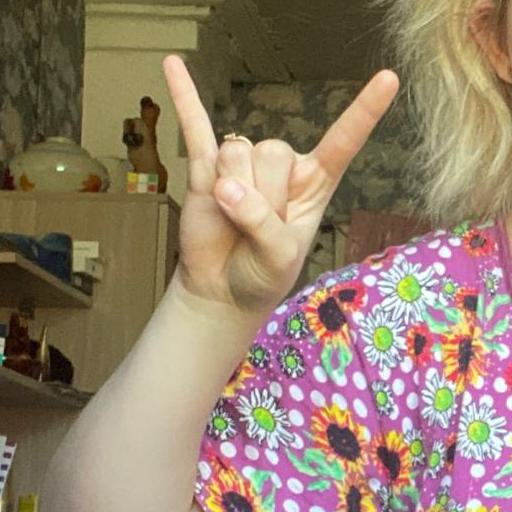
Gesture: rock